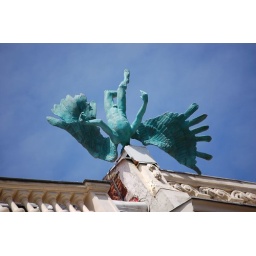
Statue spotted on the roof top of a house in Madrid's town centre.